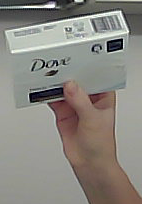
Product: dove_soap